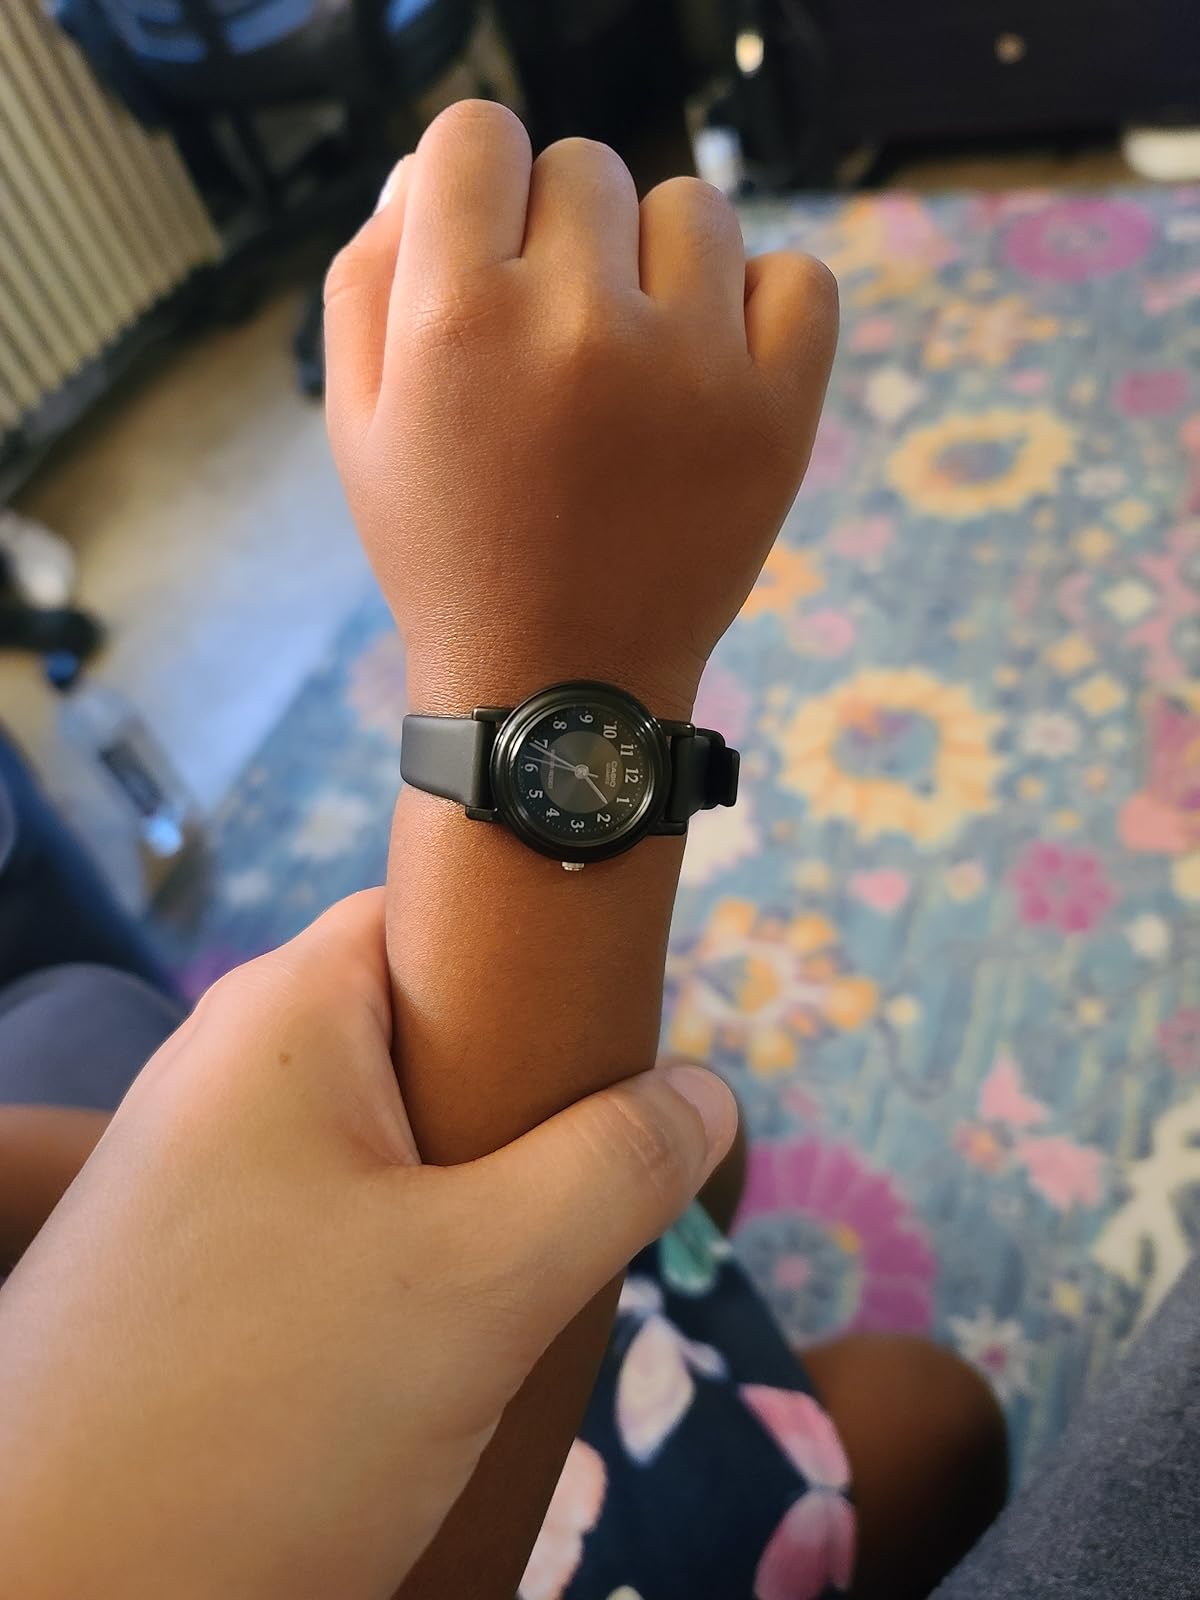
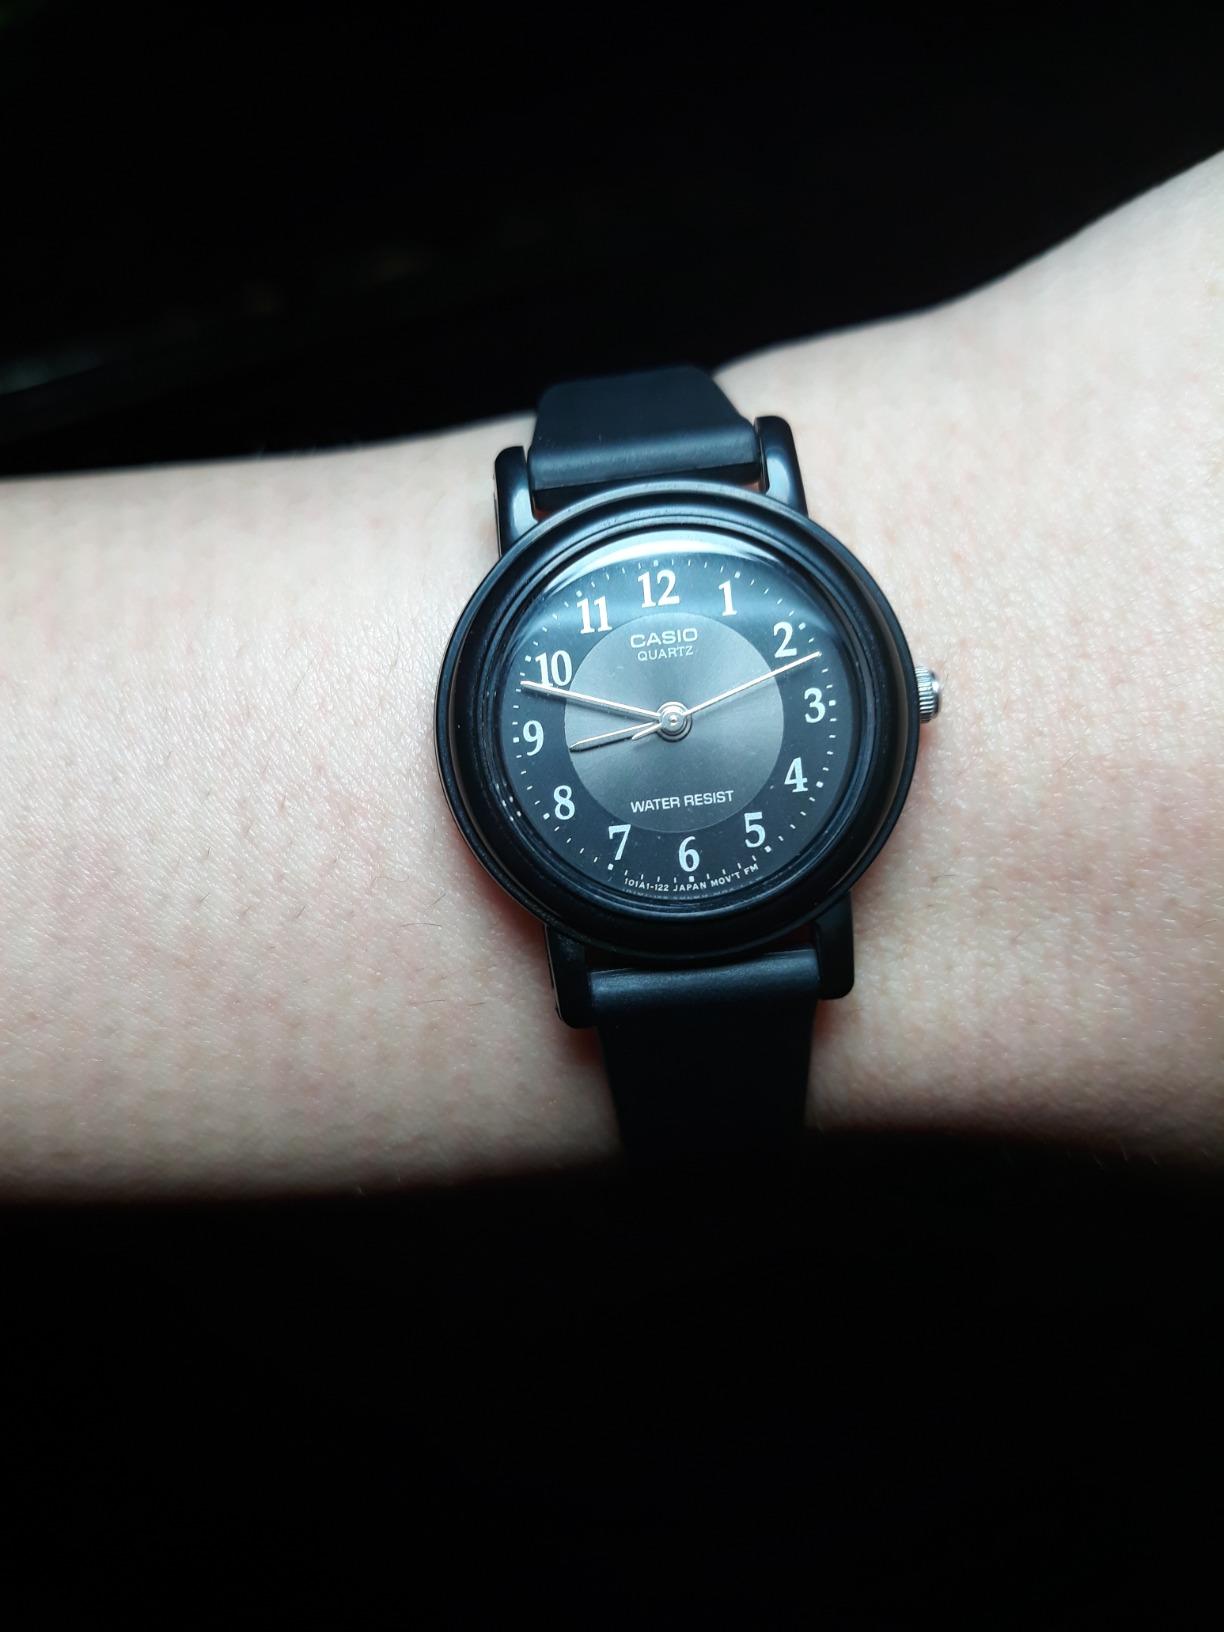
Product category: accessories_watch
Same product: yes